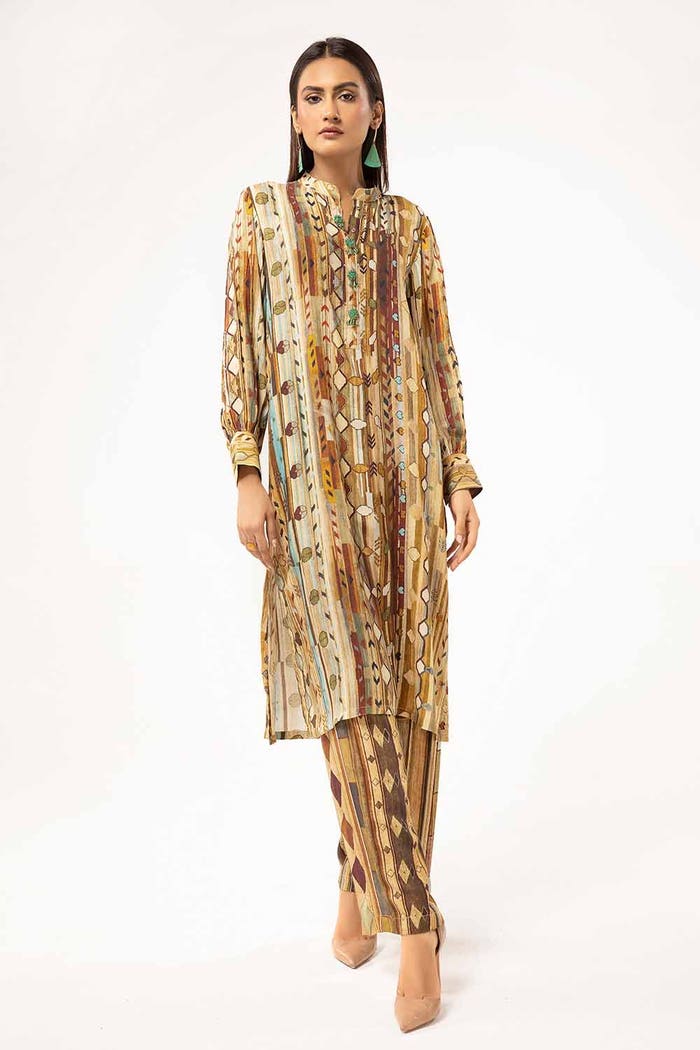
gold multi embroidered tunic top